Bacchu-ber

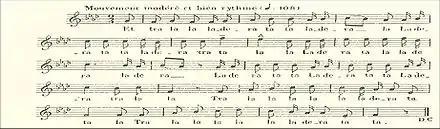
The Bacchu-ber song, 1895

The dance is usually performed twice on a lower wooden stage and lasts about 20 minutes. The first performance is given at the top of the Pont-de-Cervières village, on the Church Square (where stands the Church Saint Roch & Saint Marcellus). Then dancers, singers and audience walk down the Bacchu-ber Street to reach the Jean Jaurès Square where the dance is performed a second time.